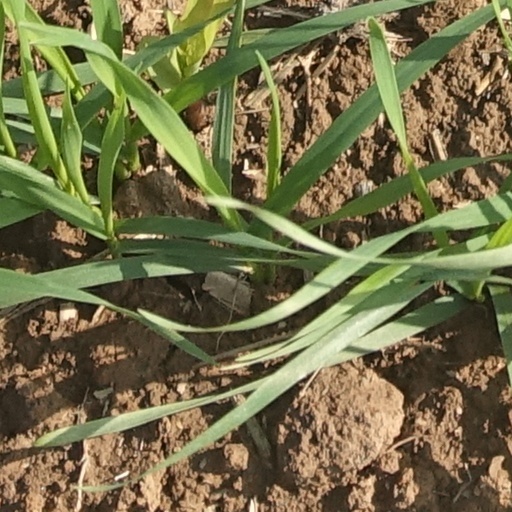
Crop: wheat